Glass floor

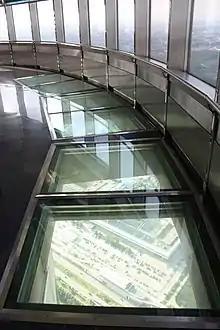
Glass floor at Ostankino Tower, Moscow, Russia

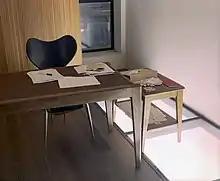
The glass floor is also used in general offices for design purposes.

Glass floors are made with transparent glass when it is useful to view something from above or below; whereas translucent glass is used when there is no need to view through. In either case, toughened glass is usually chosen, for its durability and resistance to breakage.